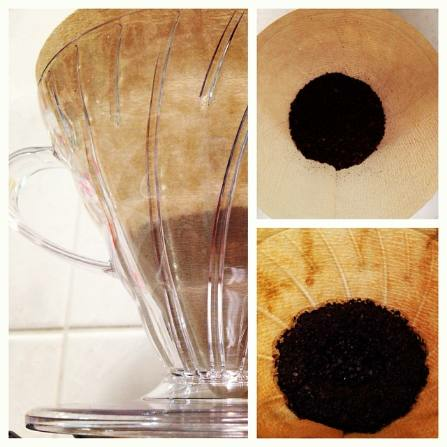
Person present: No